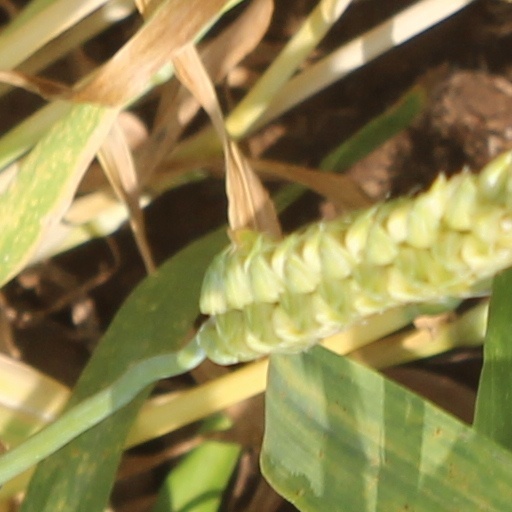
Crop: wheat